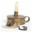
Label: lamp